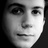
Emotion: neutral